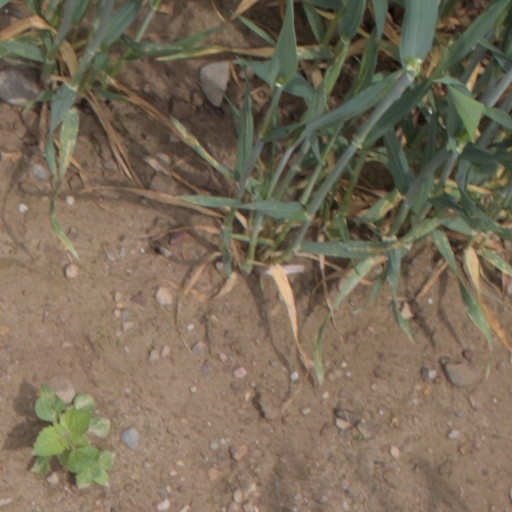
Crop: wheat